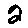
Label: 2